La Murta Observatory

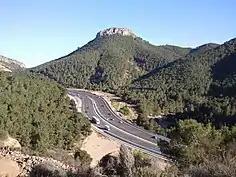
La Murta

La Murta Observatory is an astronomical observatory located in the Spanish city of Murcia, more specifically in the . It is municipal property and has the Observatory Code J76 of the MPC.1. The observatory is mainly dedicated to dissemination since 2001, the systematic monitorization of comets and asteroids in the Solar System.